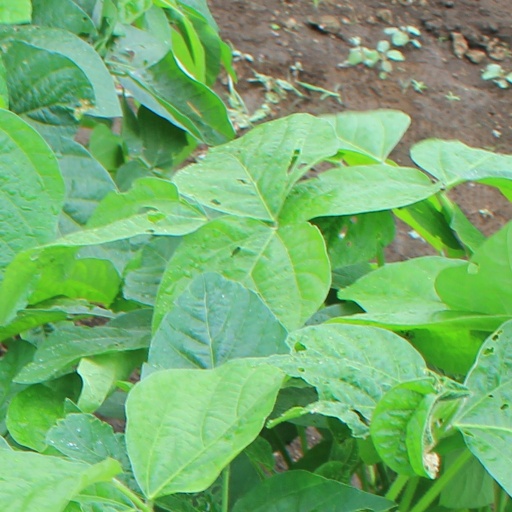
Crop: soybean